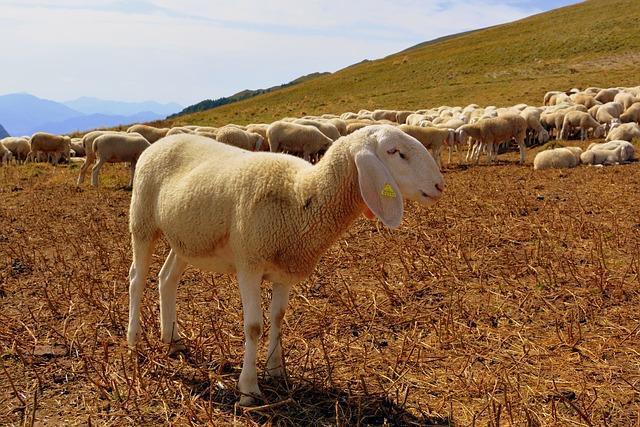
sheep